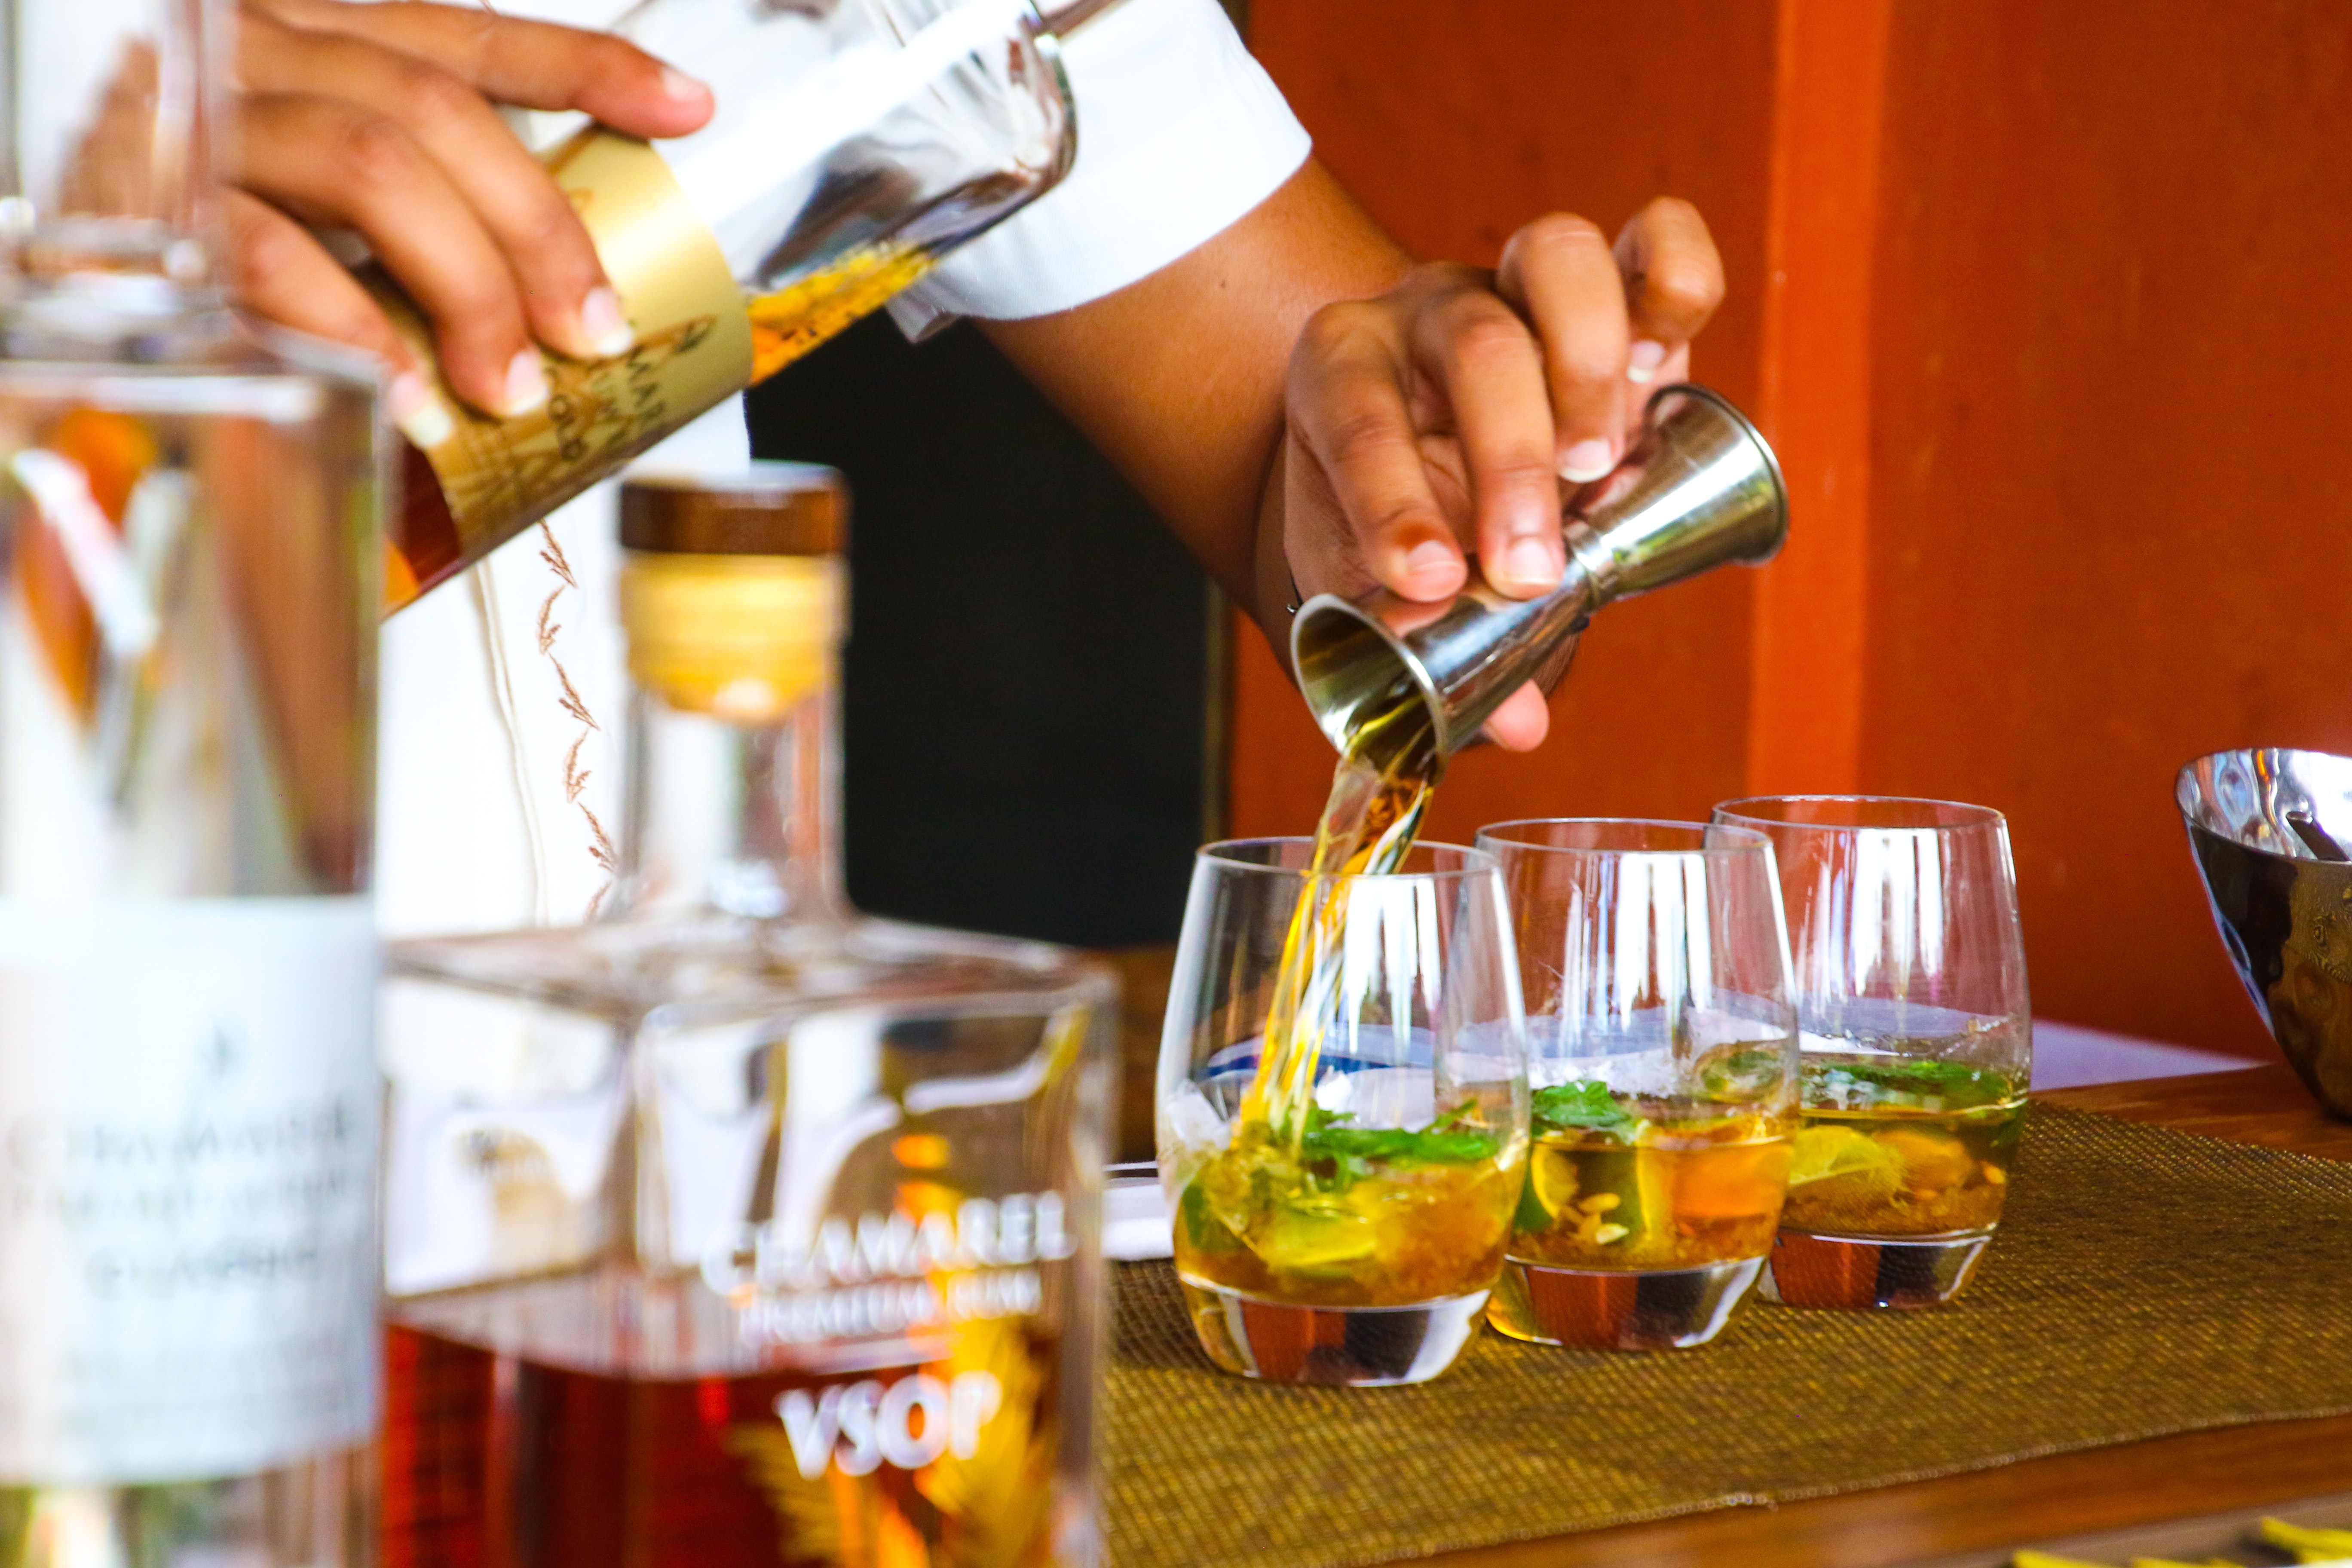
drink, alcohol, alcoholic beverage, distilled beverage, liqueur, cocktail, bartender, aperitif, bar, beer, beer cocktail, Bia h i, barware